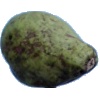
Label: Pear Stone 1